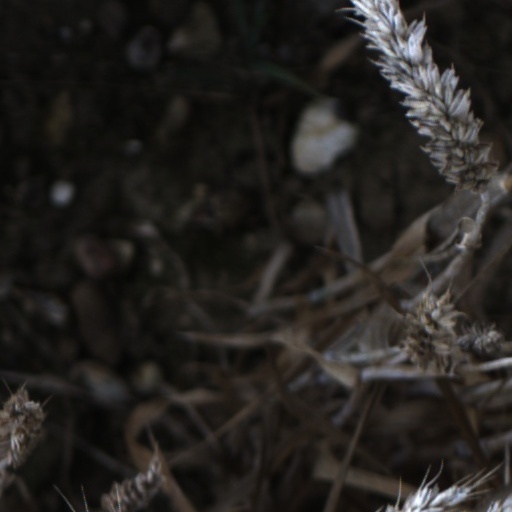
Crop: wheat